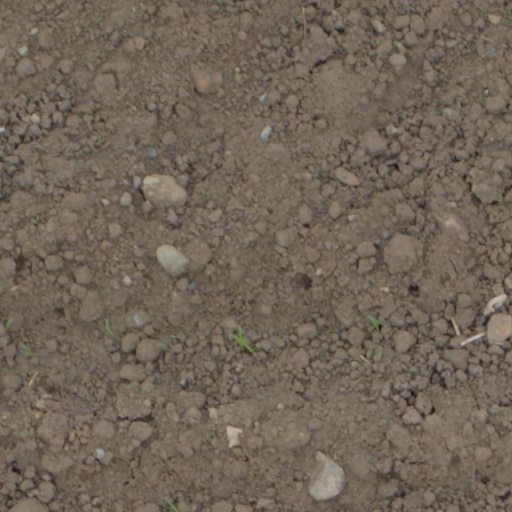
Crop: wheat